SS Peveril (1884)

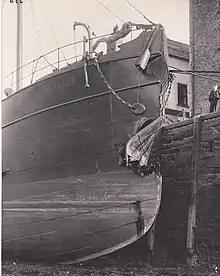
SS Monarch pictured at the South Quay, Douglas, following her collision with Peveril. The extensive damage to her bow is clearly visible.

Also thought to be missing was Mr. John Howe, who was described as "an old blind fiddler, who earned his living by musically entertaining passengers onboard."